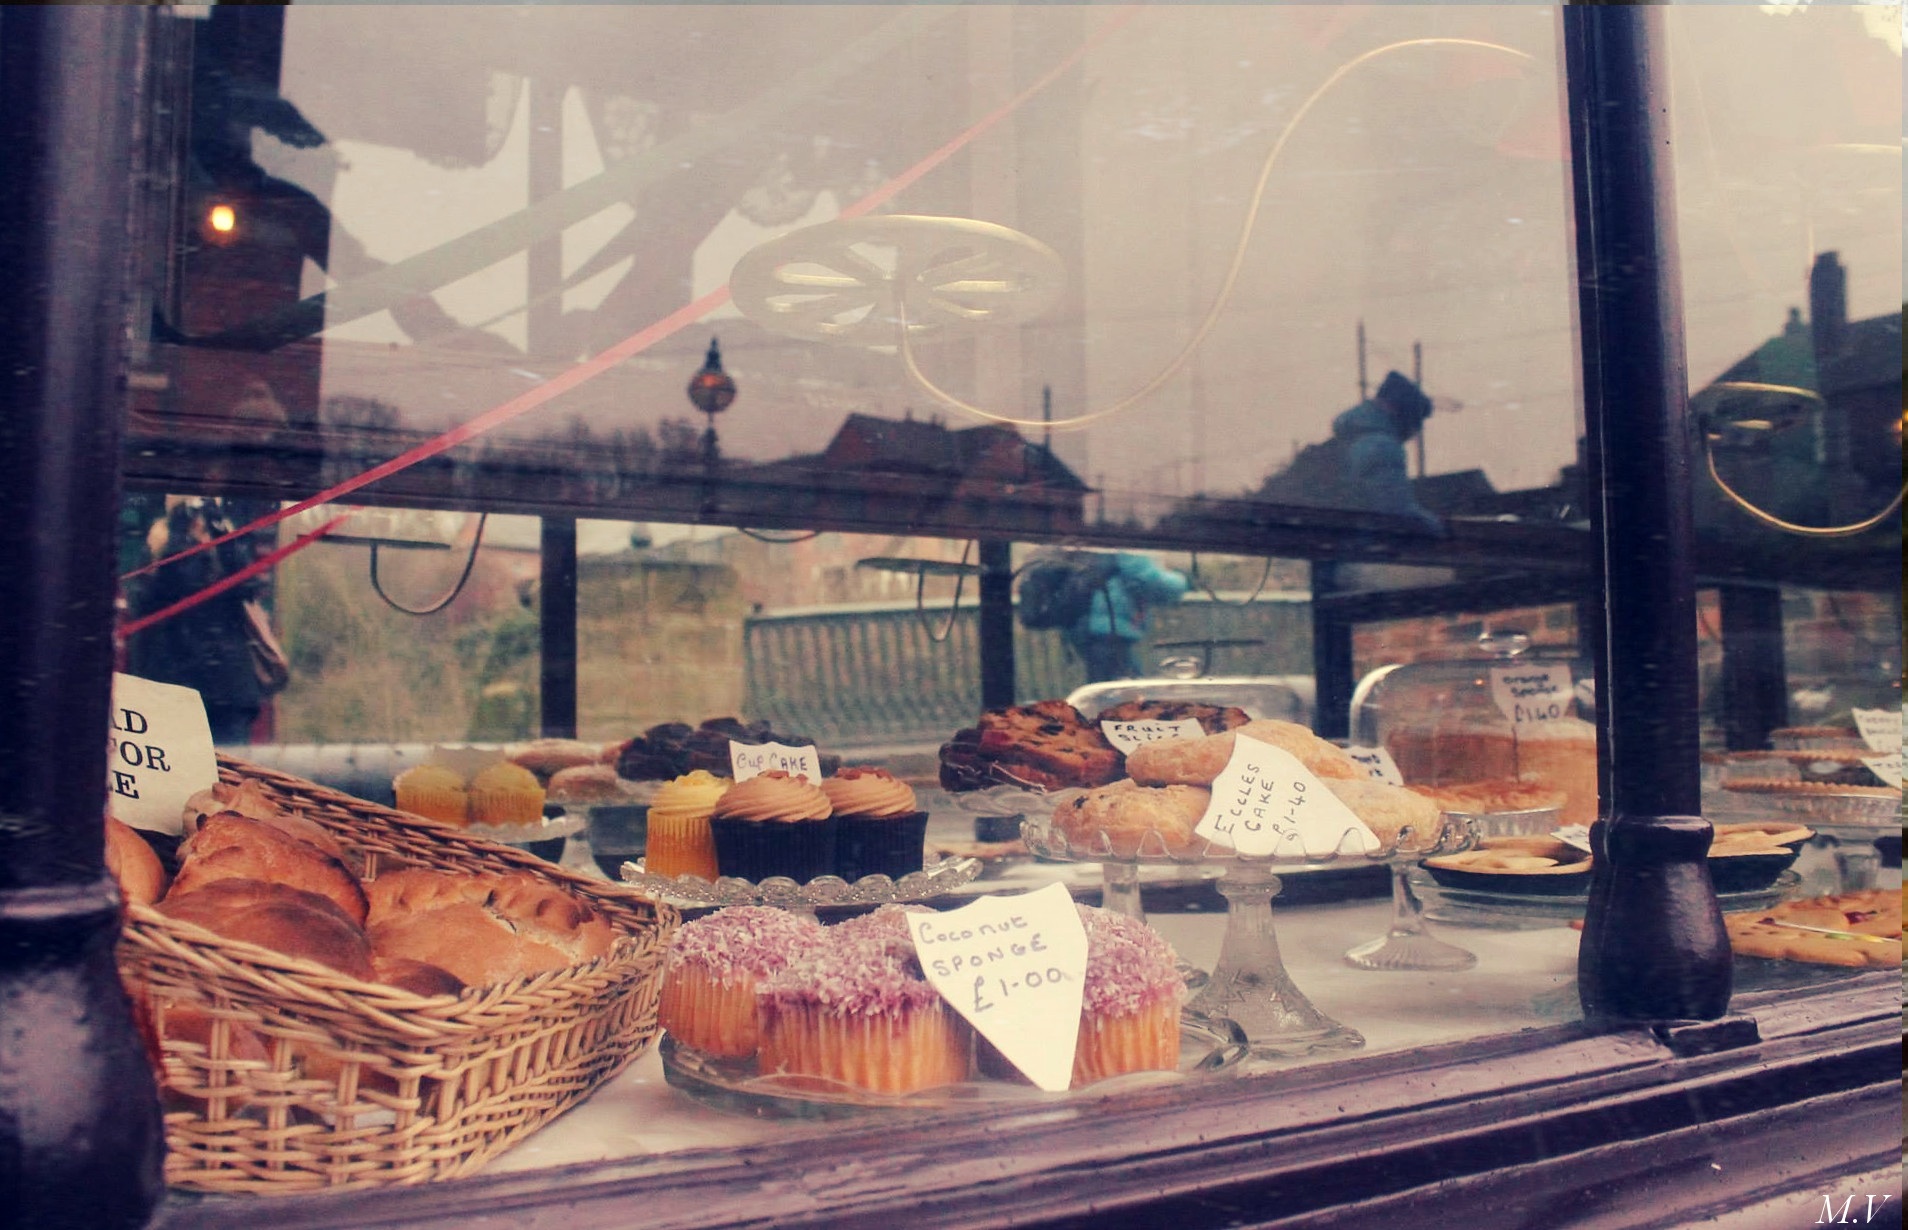
painting, art